Allied order of battle for Operation Tungsten

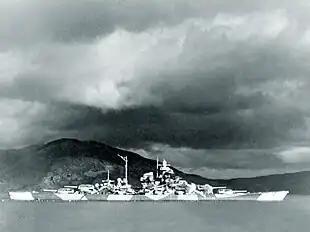
"Tirpitz" in Bogen Bay in Ofotfjord, near Narvik

Operation Tungsten was a Second World War air raid conducted by the Royal Navy that targeted the German battleship "Tirpitz" at her base in Kaafjord in the far north of Norway on 3 April 1944.